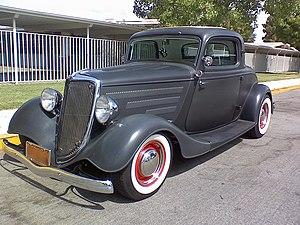
Les Ford B sont deux modèles d'automobile, du constructeur automobile américain Ford, l'un construit à environ 500 exemplaires entre 1904 et 1906, et le second à plus de 5 millions d'exemplaires entre 1932 et 1934.